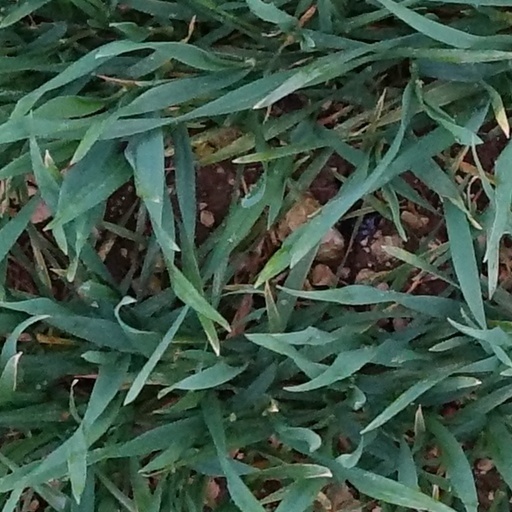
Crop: wheat